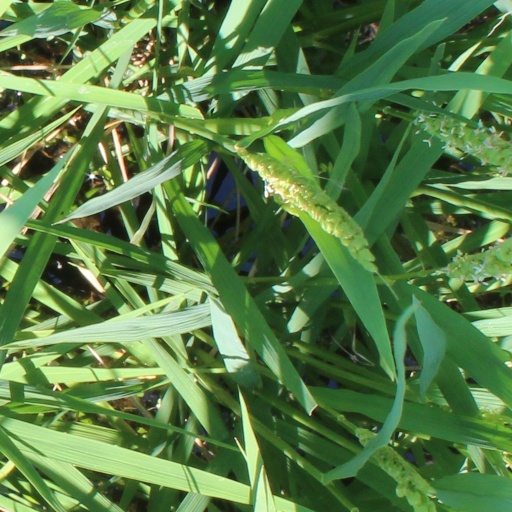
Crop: rice